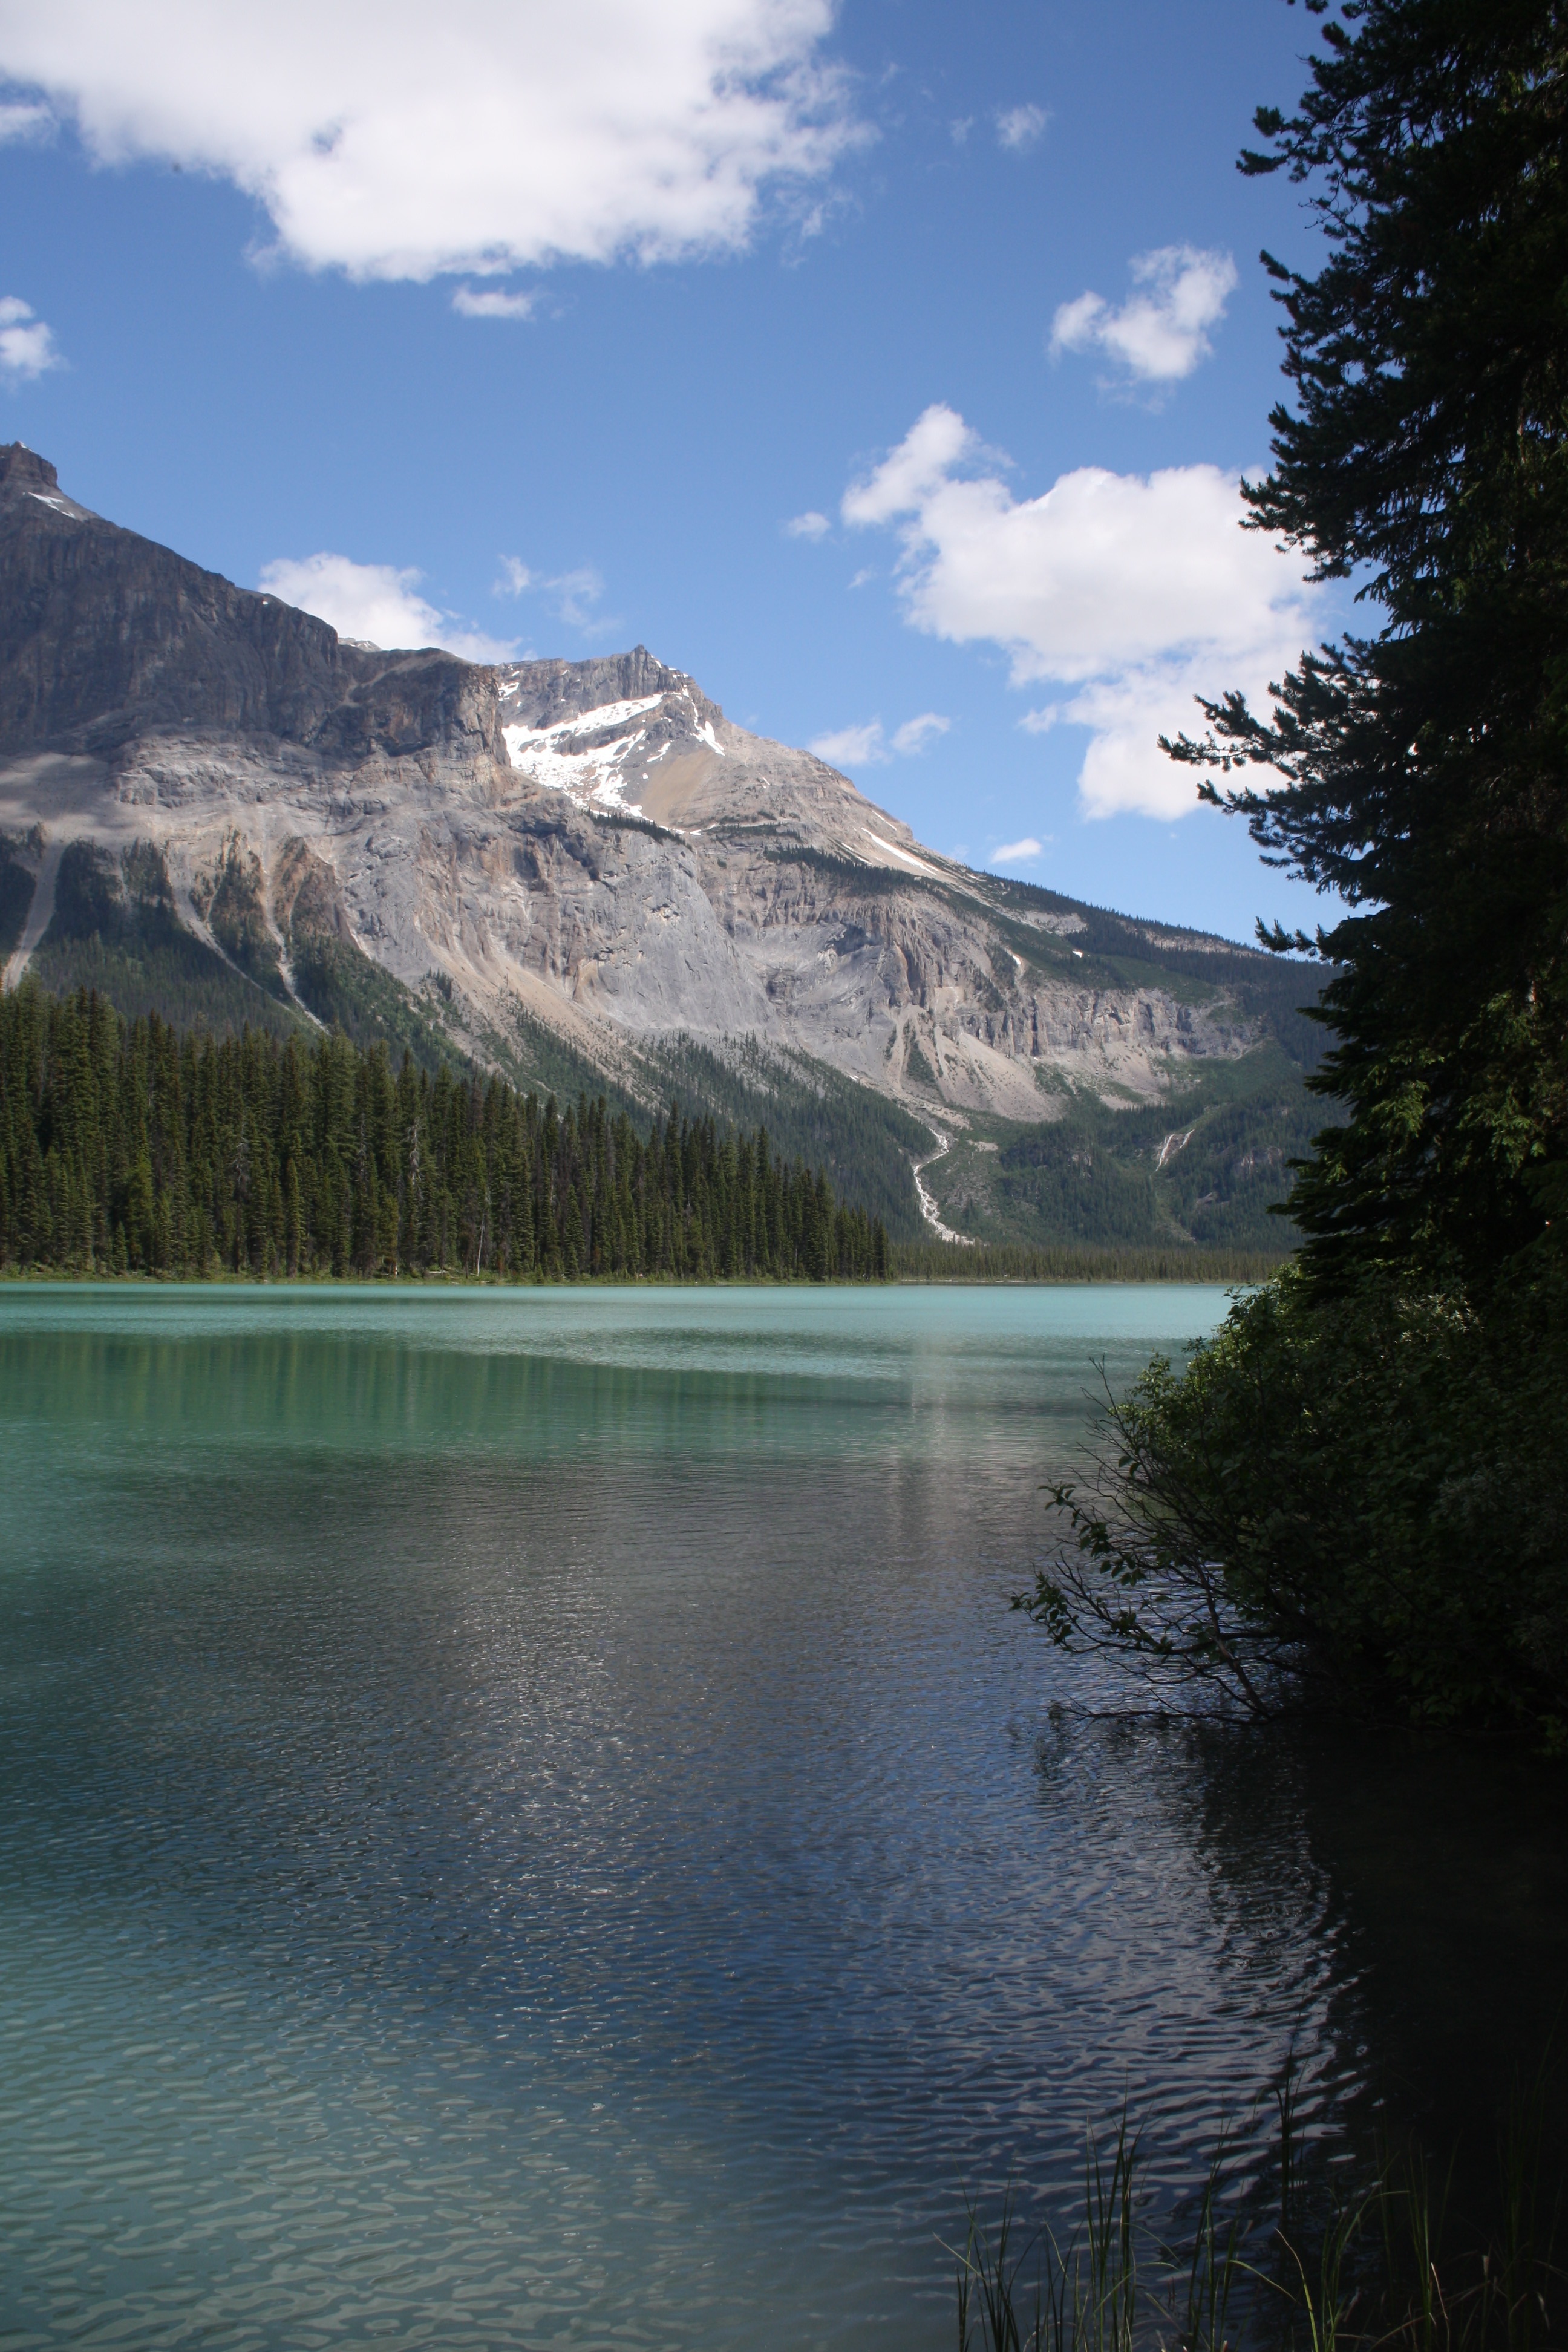
landscape, water, nature, wilderness, mountain, lake, mountain range, reflection, reservoir, body of water, canada, rockies, loch, emerald, landform, atmospheric phenomenon, mountainous landforms